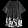
Label: Dress